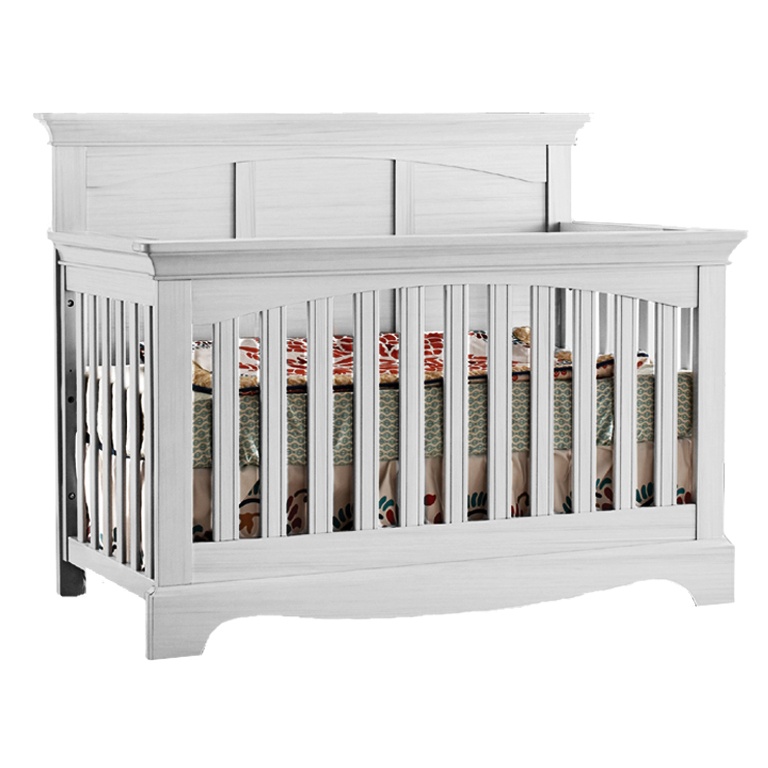
Bassinette Ragusa - Vintage White
Réf. : PAL 2300 VINTAGE Fabricant : Pali Le berceau Ragusa Forever est un berceau 4 en 1 : il se transforme en lit pour tout-petit, en lit de repos puis en lit double. Il se définit à la fois par un design moderne et un charme baroque et allie la plus haute qualité aux normes de sécurité les plus strictes. C'est un merveilleux mélange de style traditionnel et de charme antique créé avec un savoir-faire de haute qualité. Il est fabriqué à partir de bois dur sélectionné et durable. Dimensions : Longueur : 59 pouces Largeur : 31 pouces Hauteur : 46 pouces La barrière pour tout-petit et les barrières pour lit double sont vendues séparément.
Brand: Pali
Category: Furniture > Baby & Toddler Furniture > Bassinets & Cradles > Convertible Bassinets